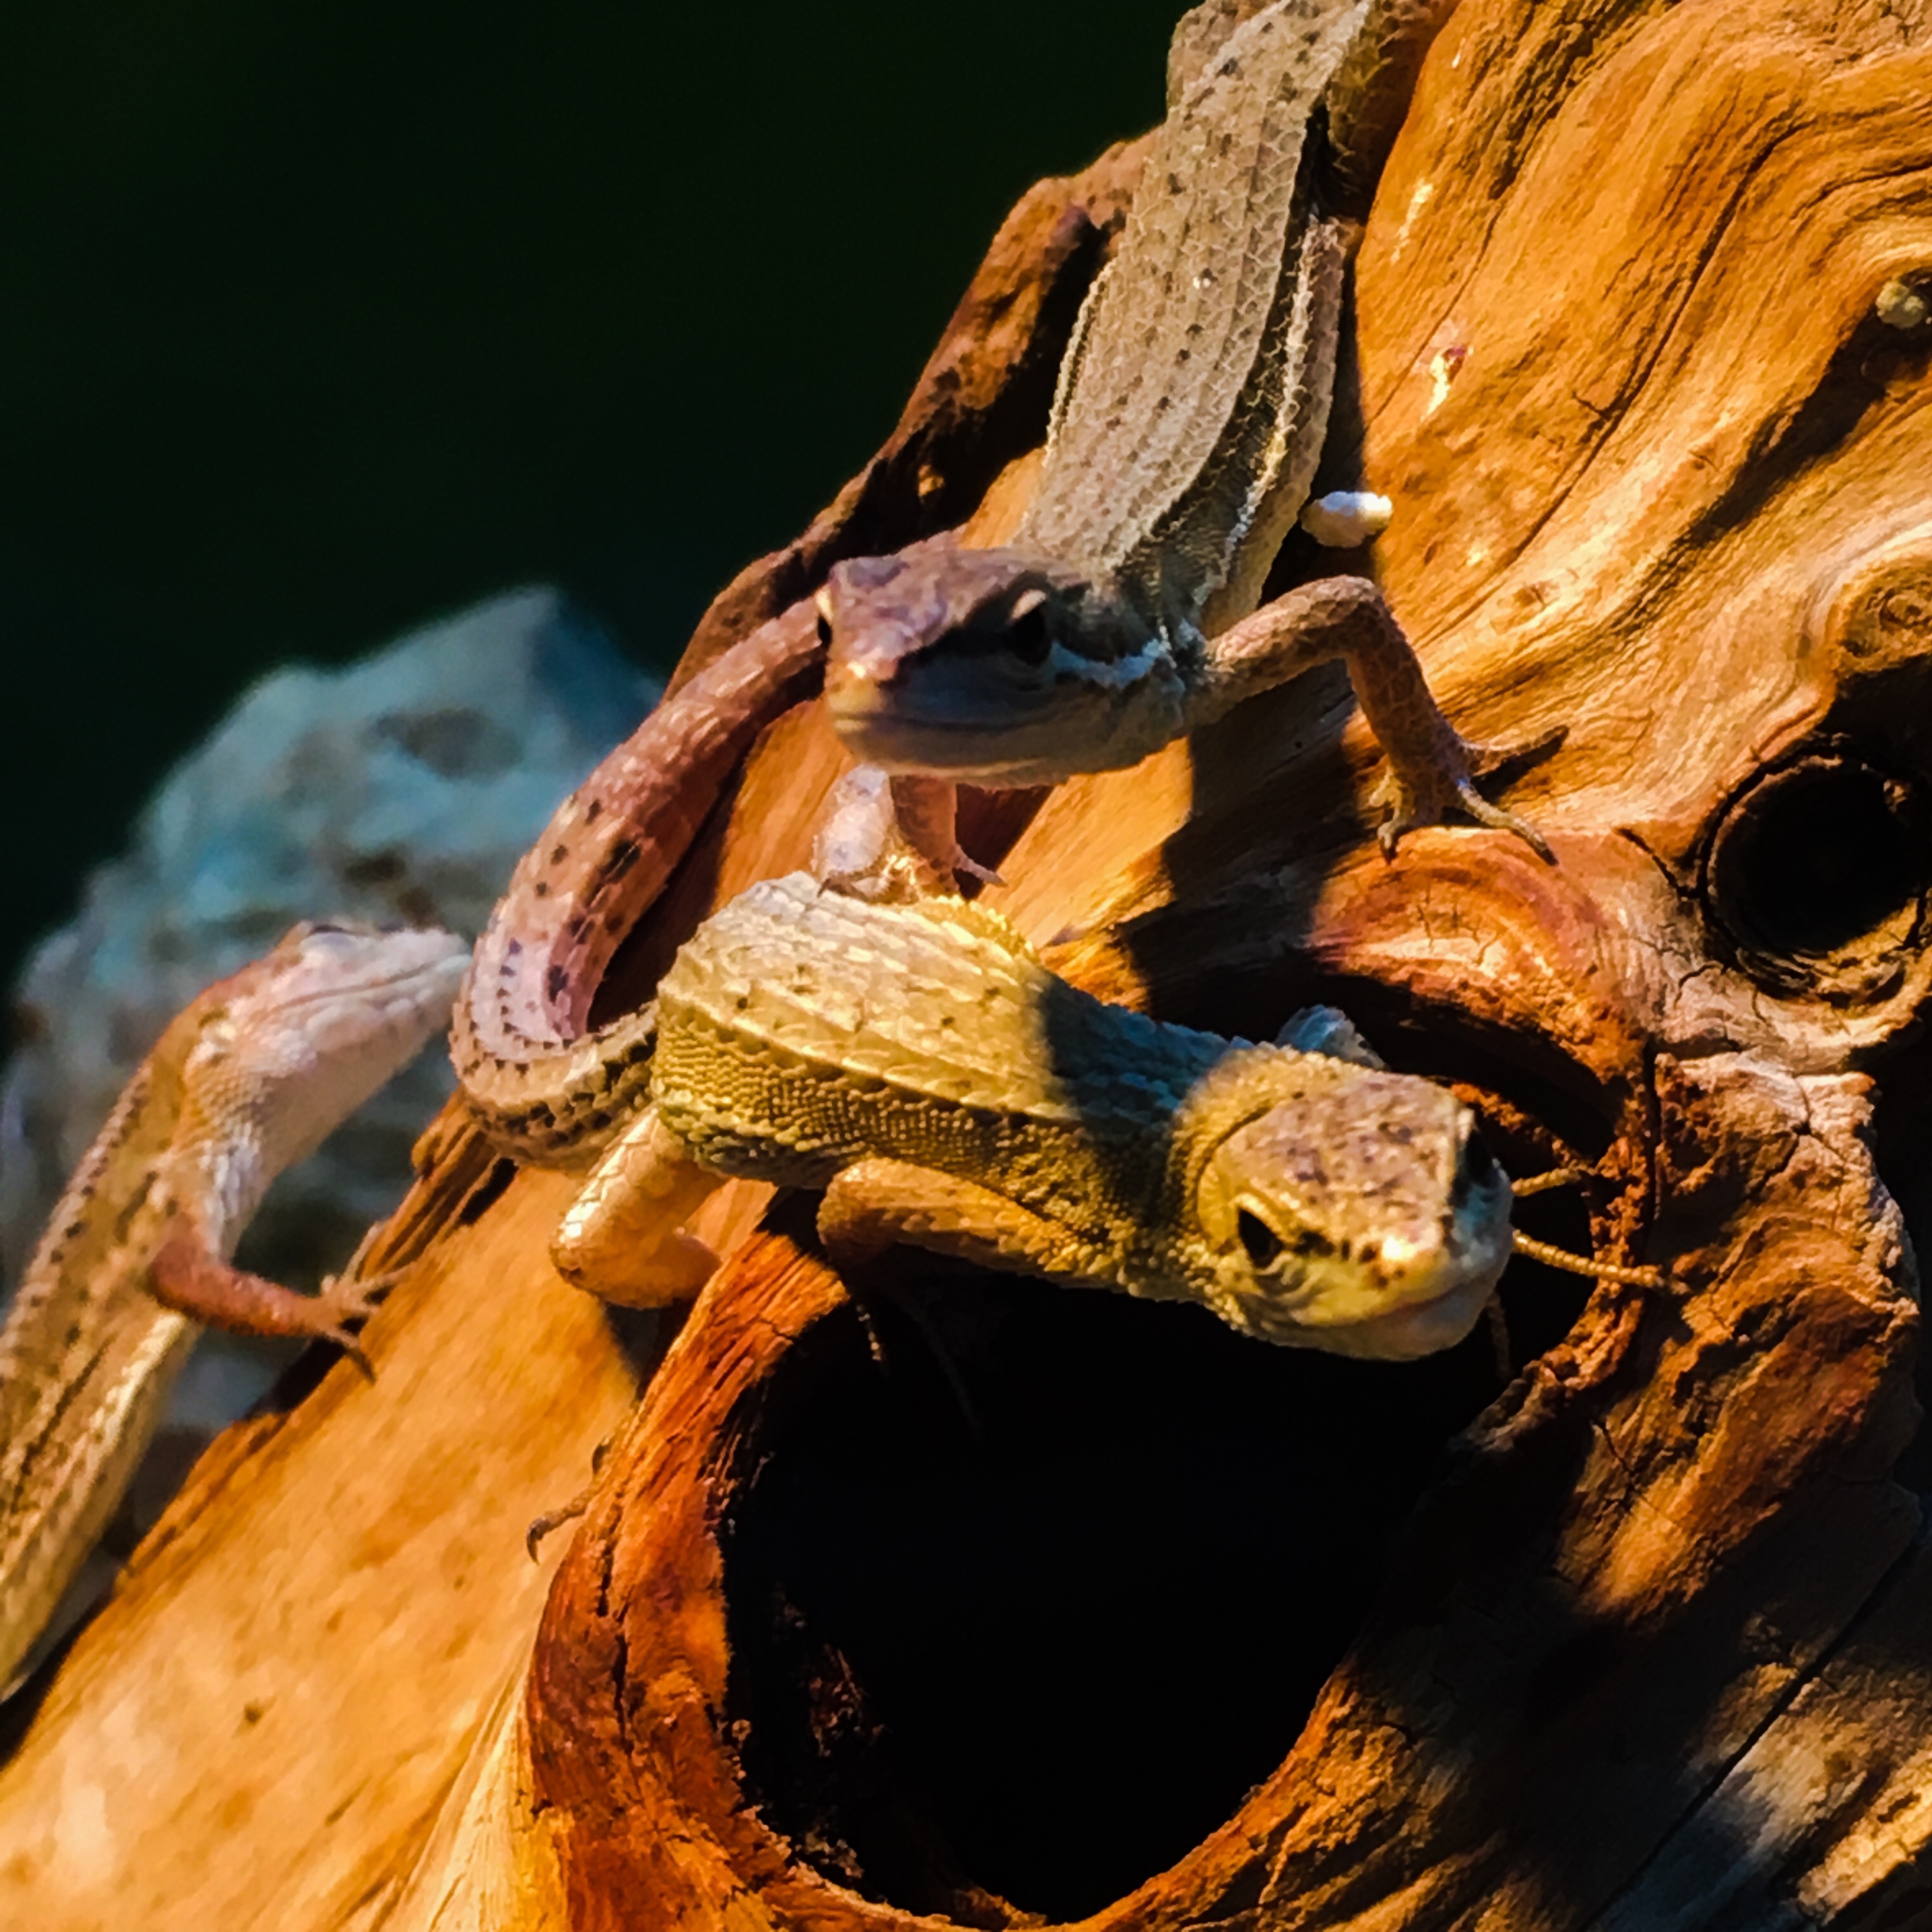
wood, wildlife, reptile, fauna, close up, vertebrate, serpent, macro photography, boa constrictor, scaled reptile, boas